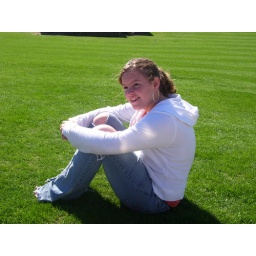
in seaside on grass! the grass is always green when im around! haha